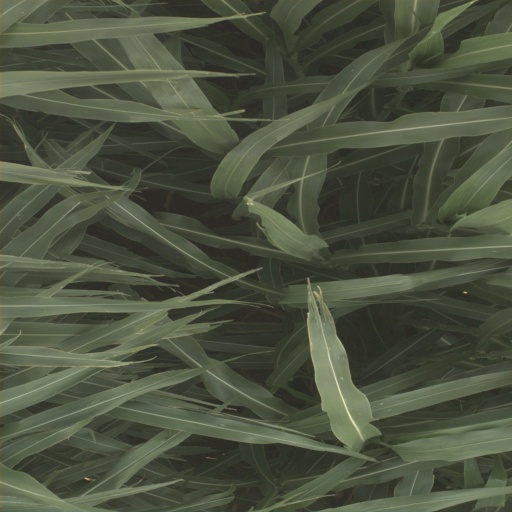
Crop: sorghum